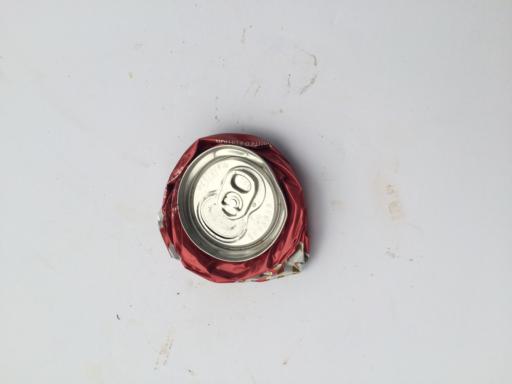
Waste category: metal